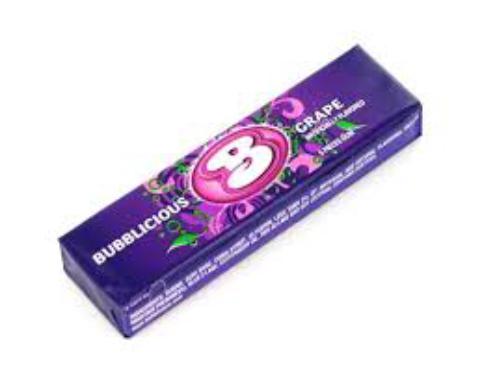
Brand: Bubblicious
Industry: Food